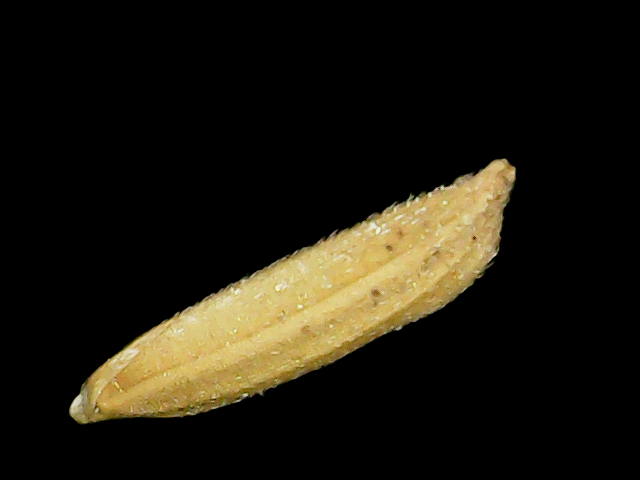
Rice variety: Binadhan12